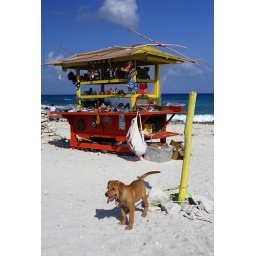
dog and tourist gift stand on beach on Cozumel Mexico photographed by Jim Crotty